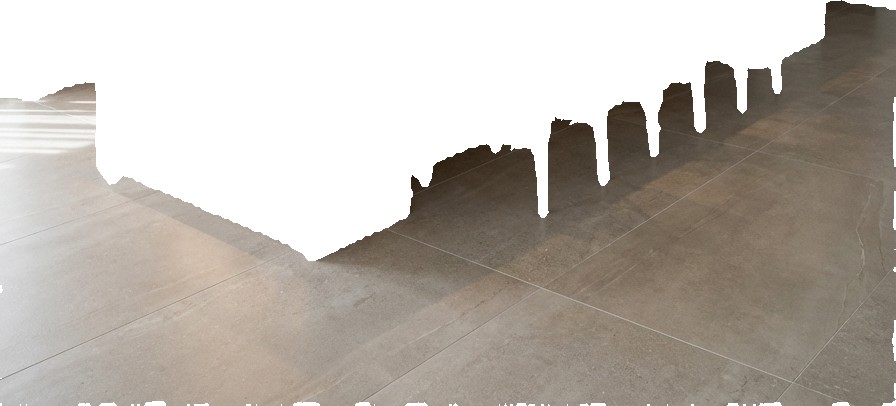
Surface category: floors